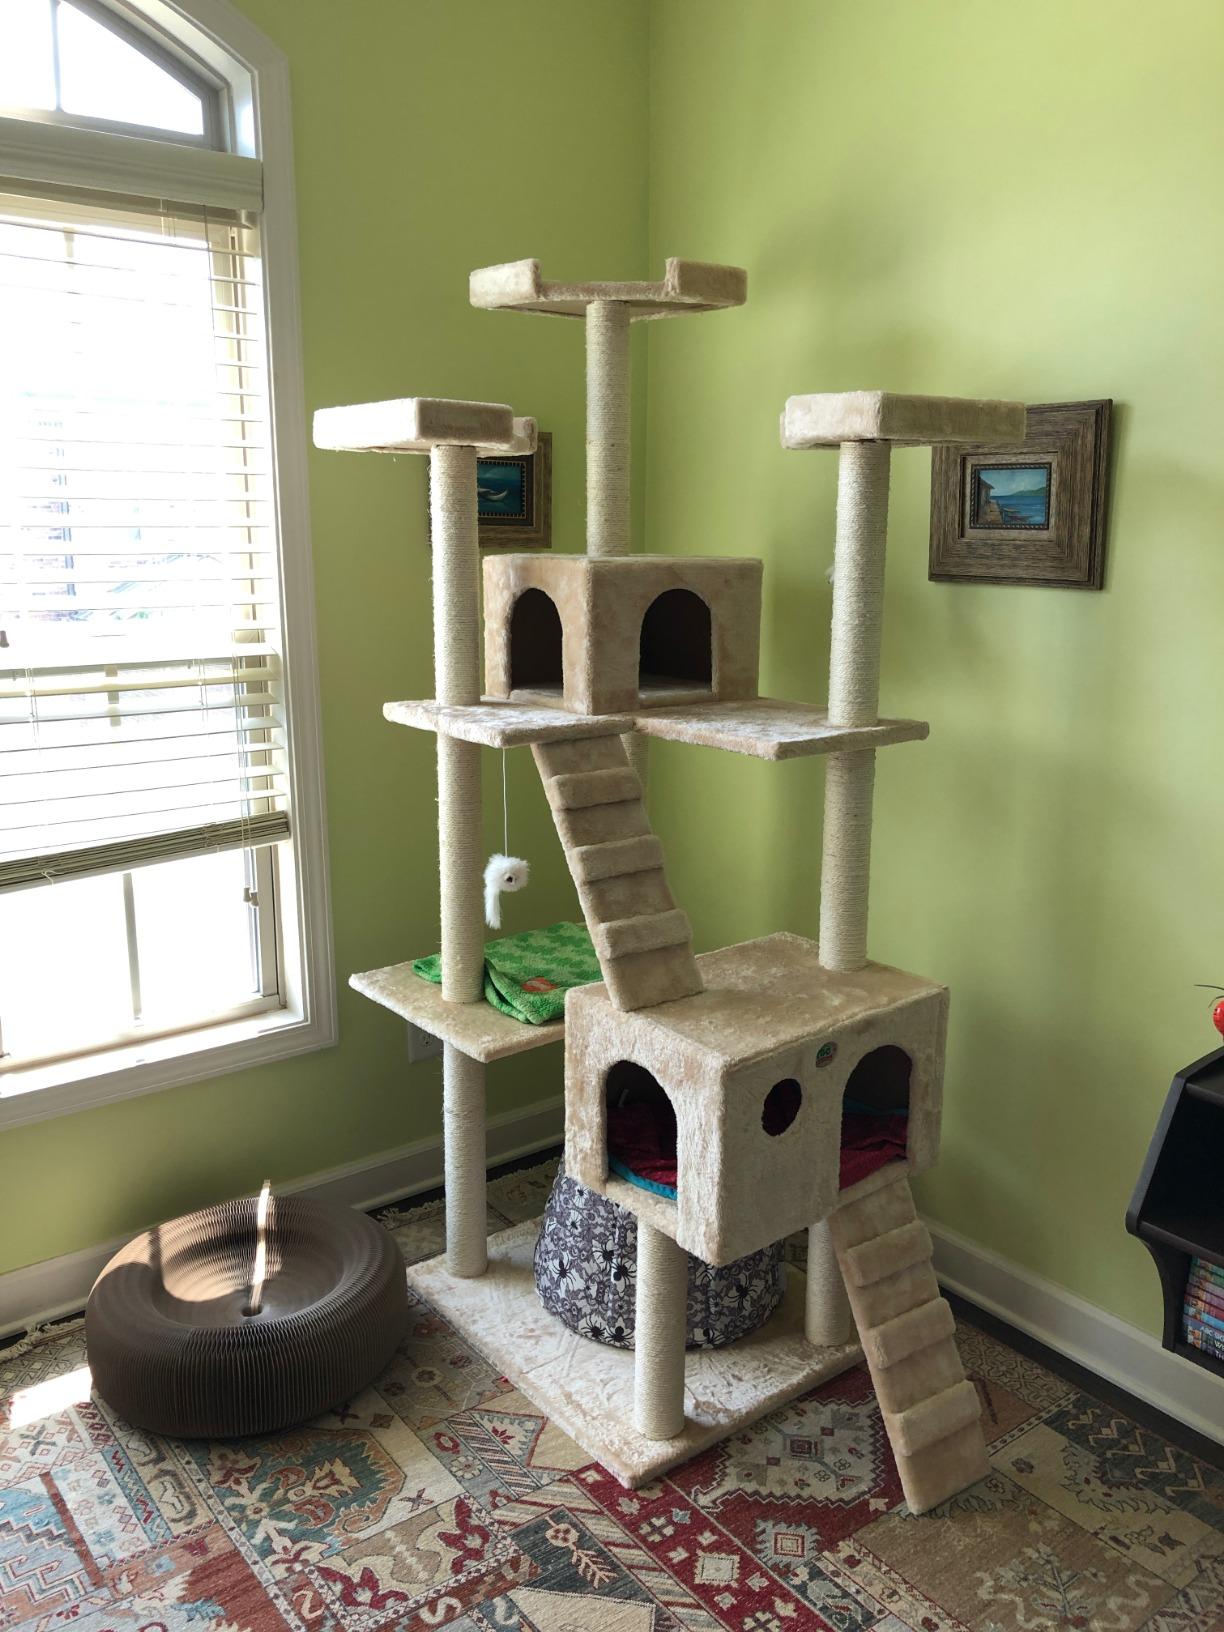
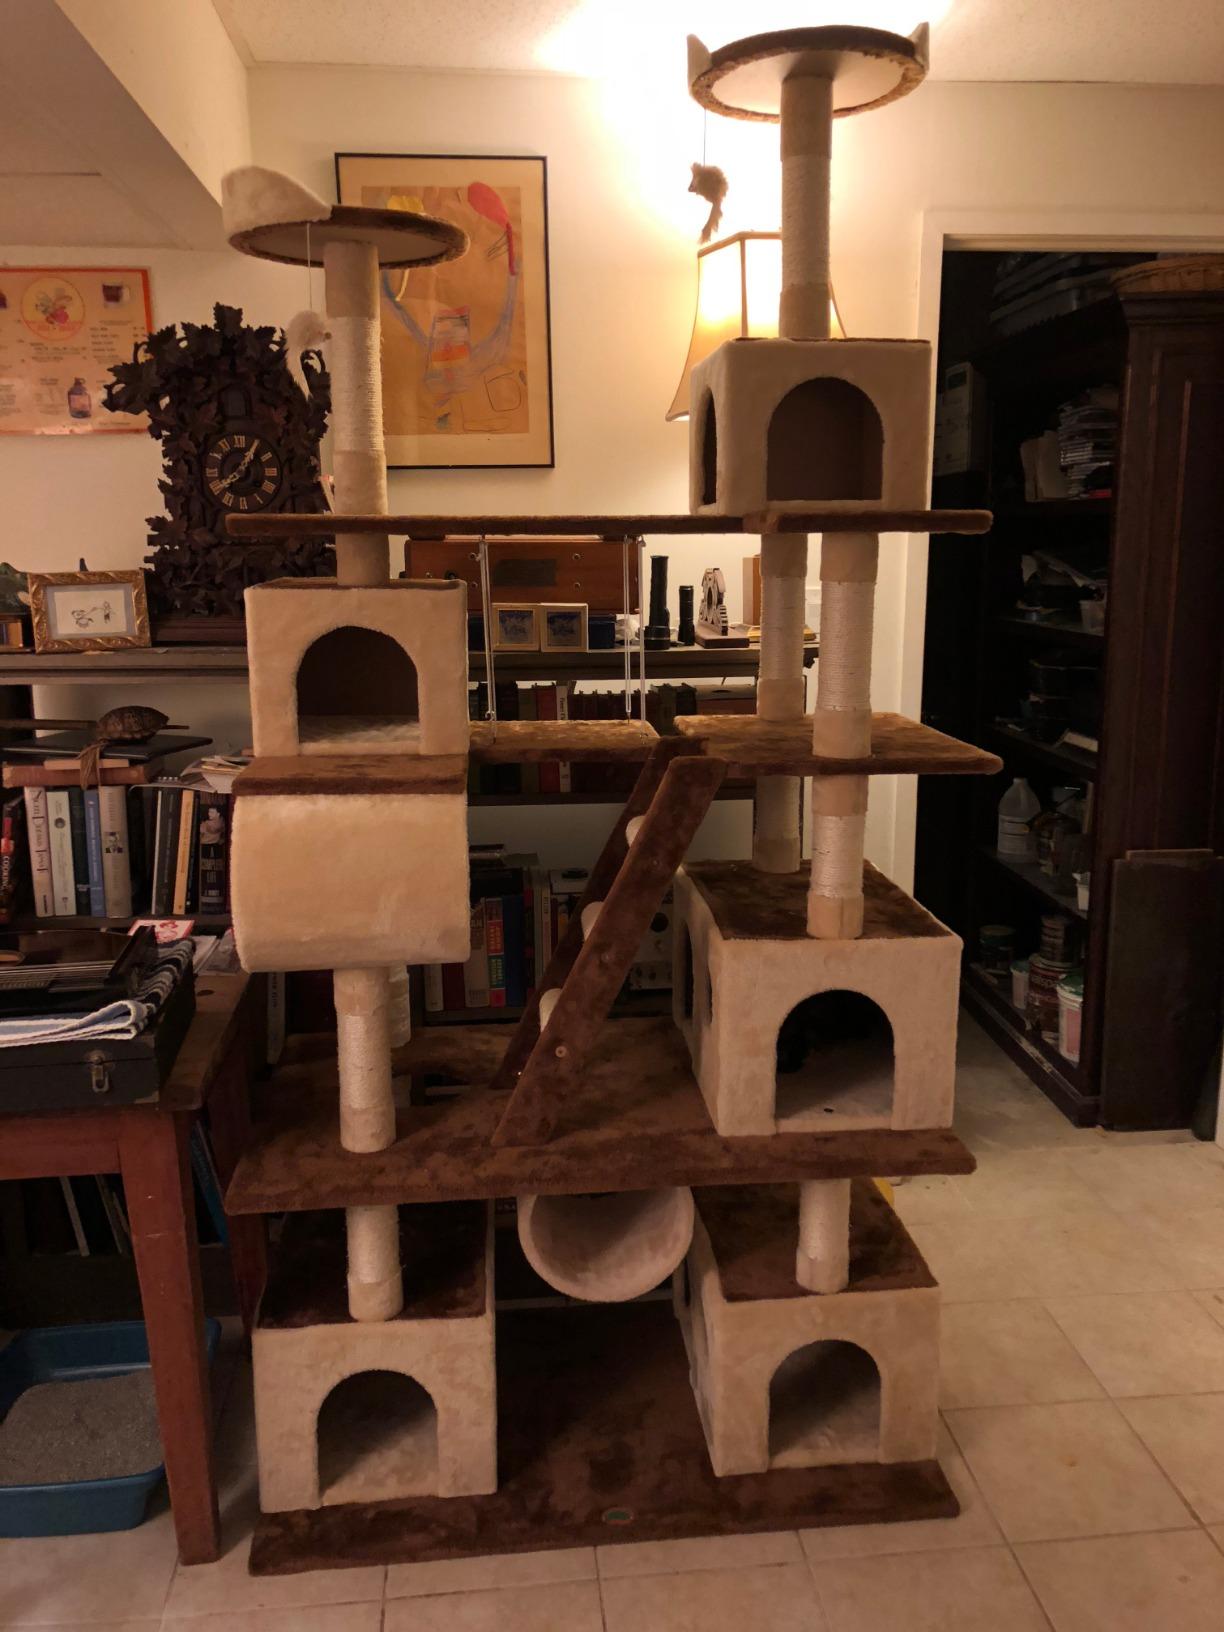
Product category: items_cat tree
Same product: no